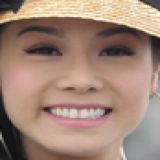
ca sĩ Nhật Kim Anh